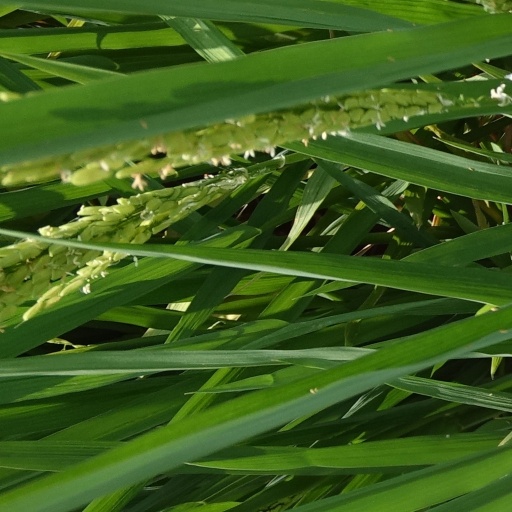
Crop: rice